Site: brandenburg
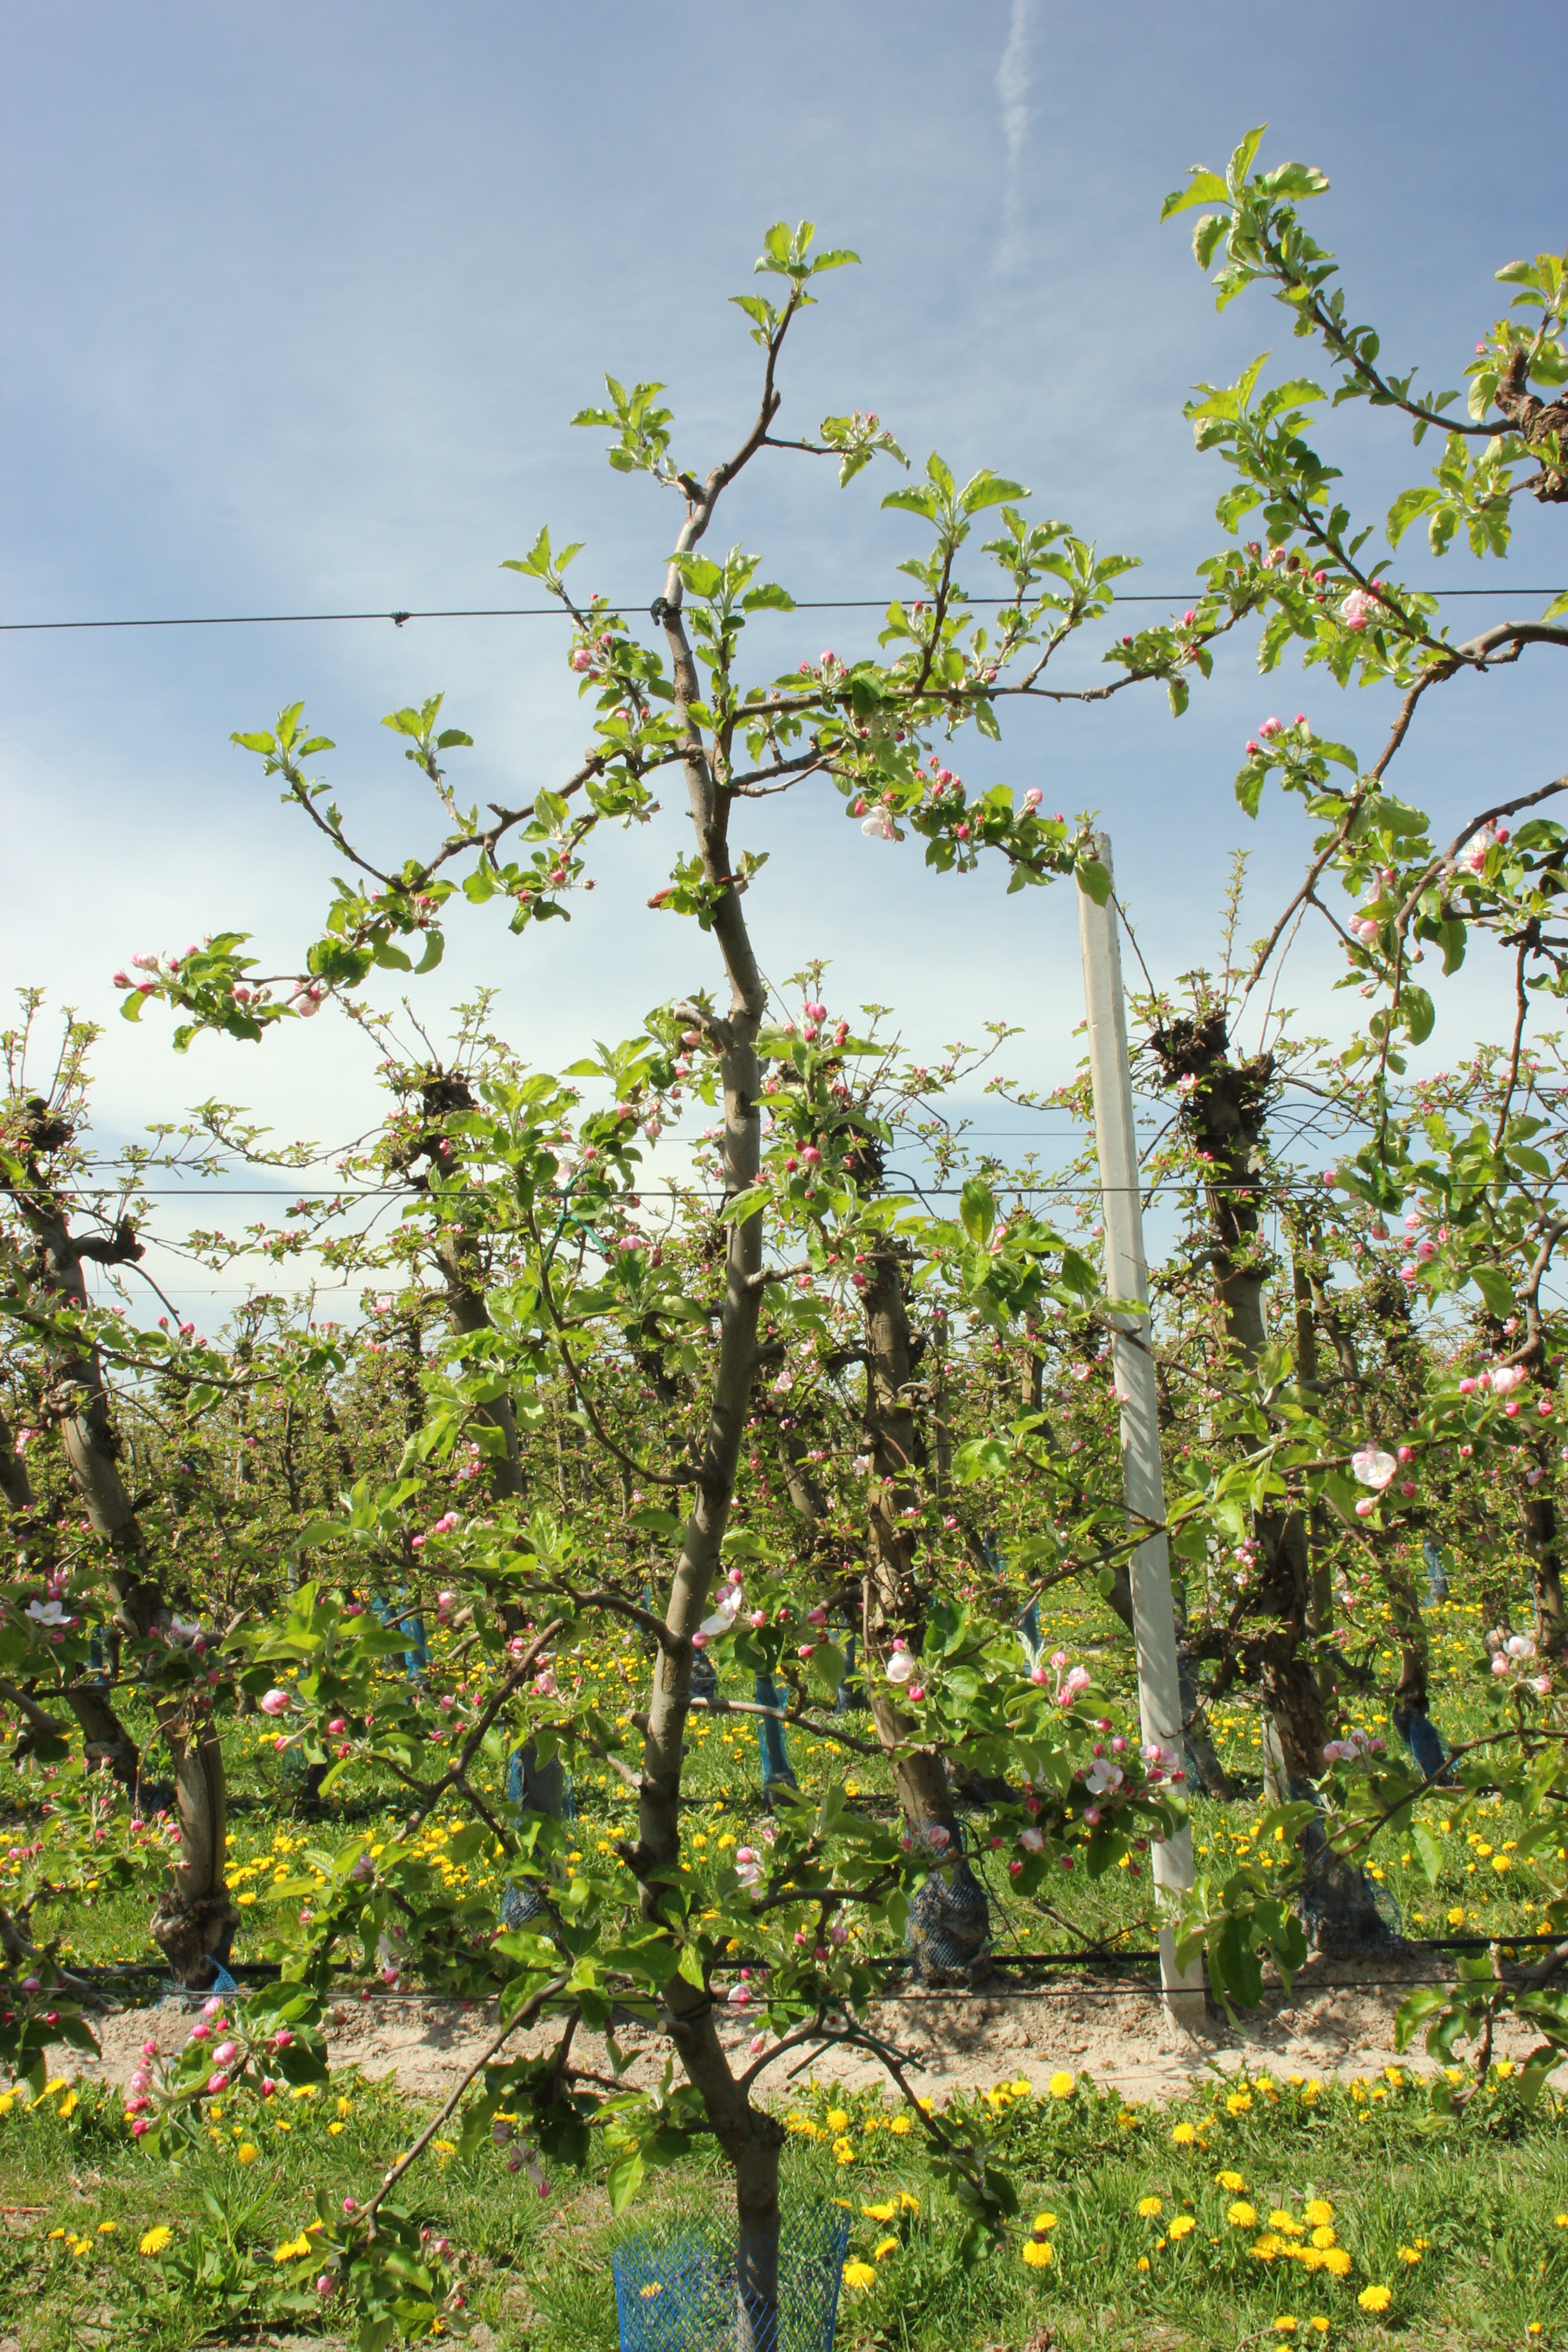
Growth stage (BBCH 57): Inflorescence emergence